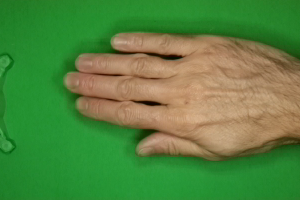
Label: paper